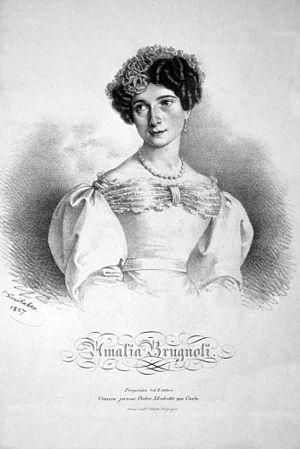
Amalia Brugnoli est une danseuse italienne née à Milan le 11 août 1802.